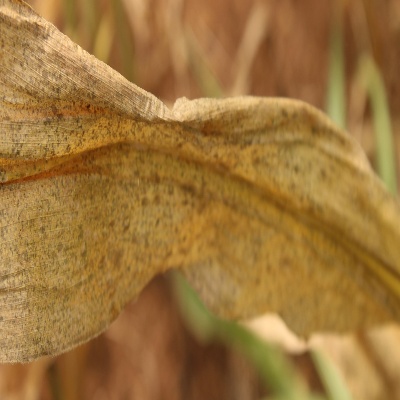
Crop: Maize
Condition: leaf blight